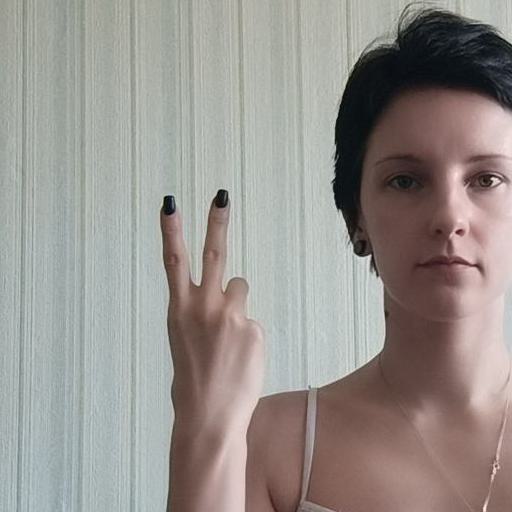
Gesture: peace_inverted